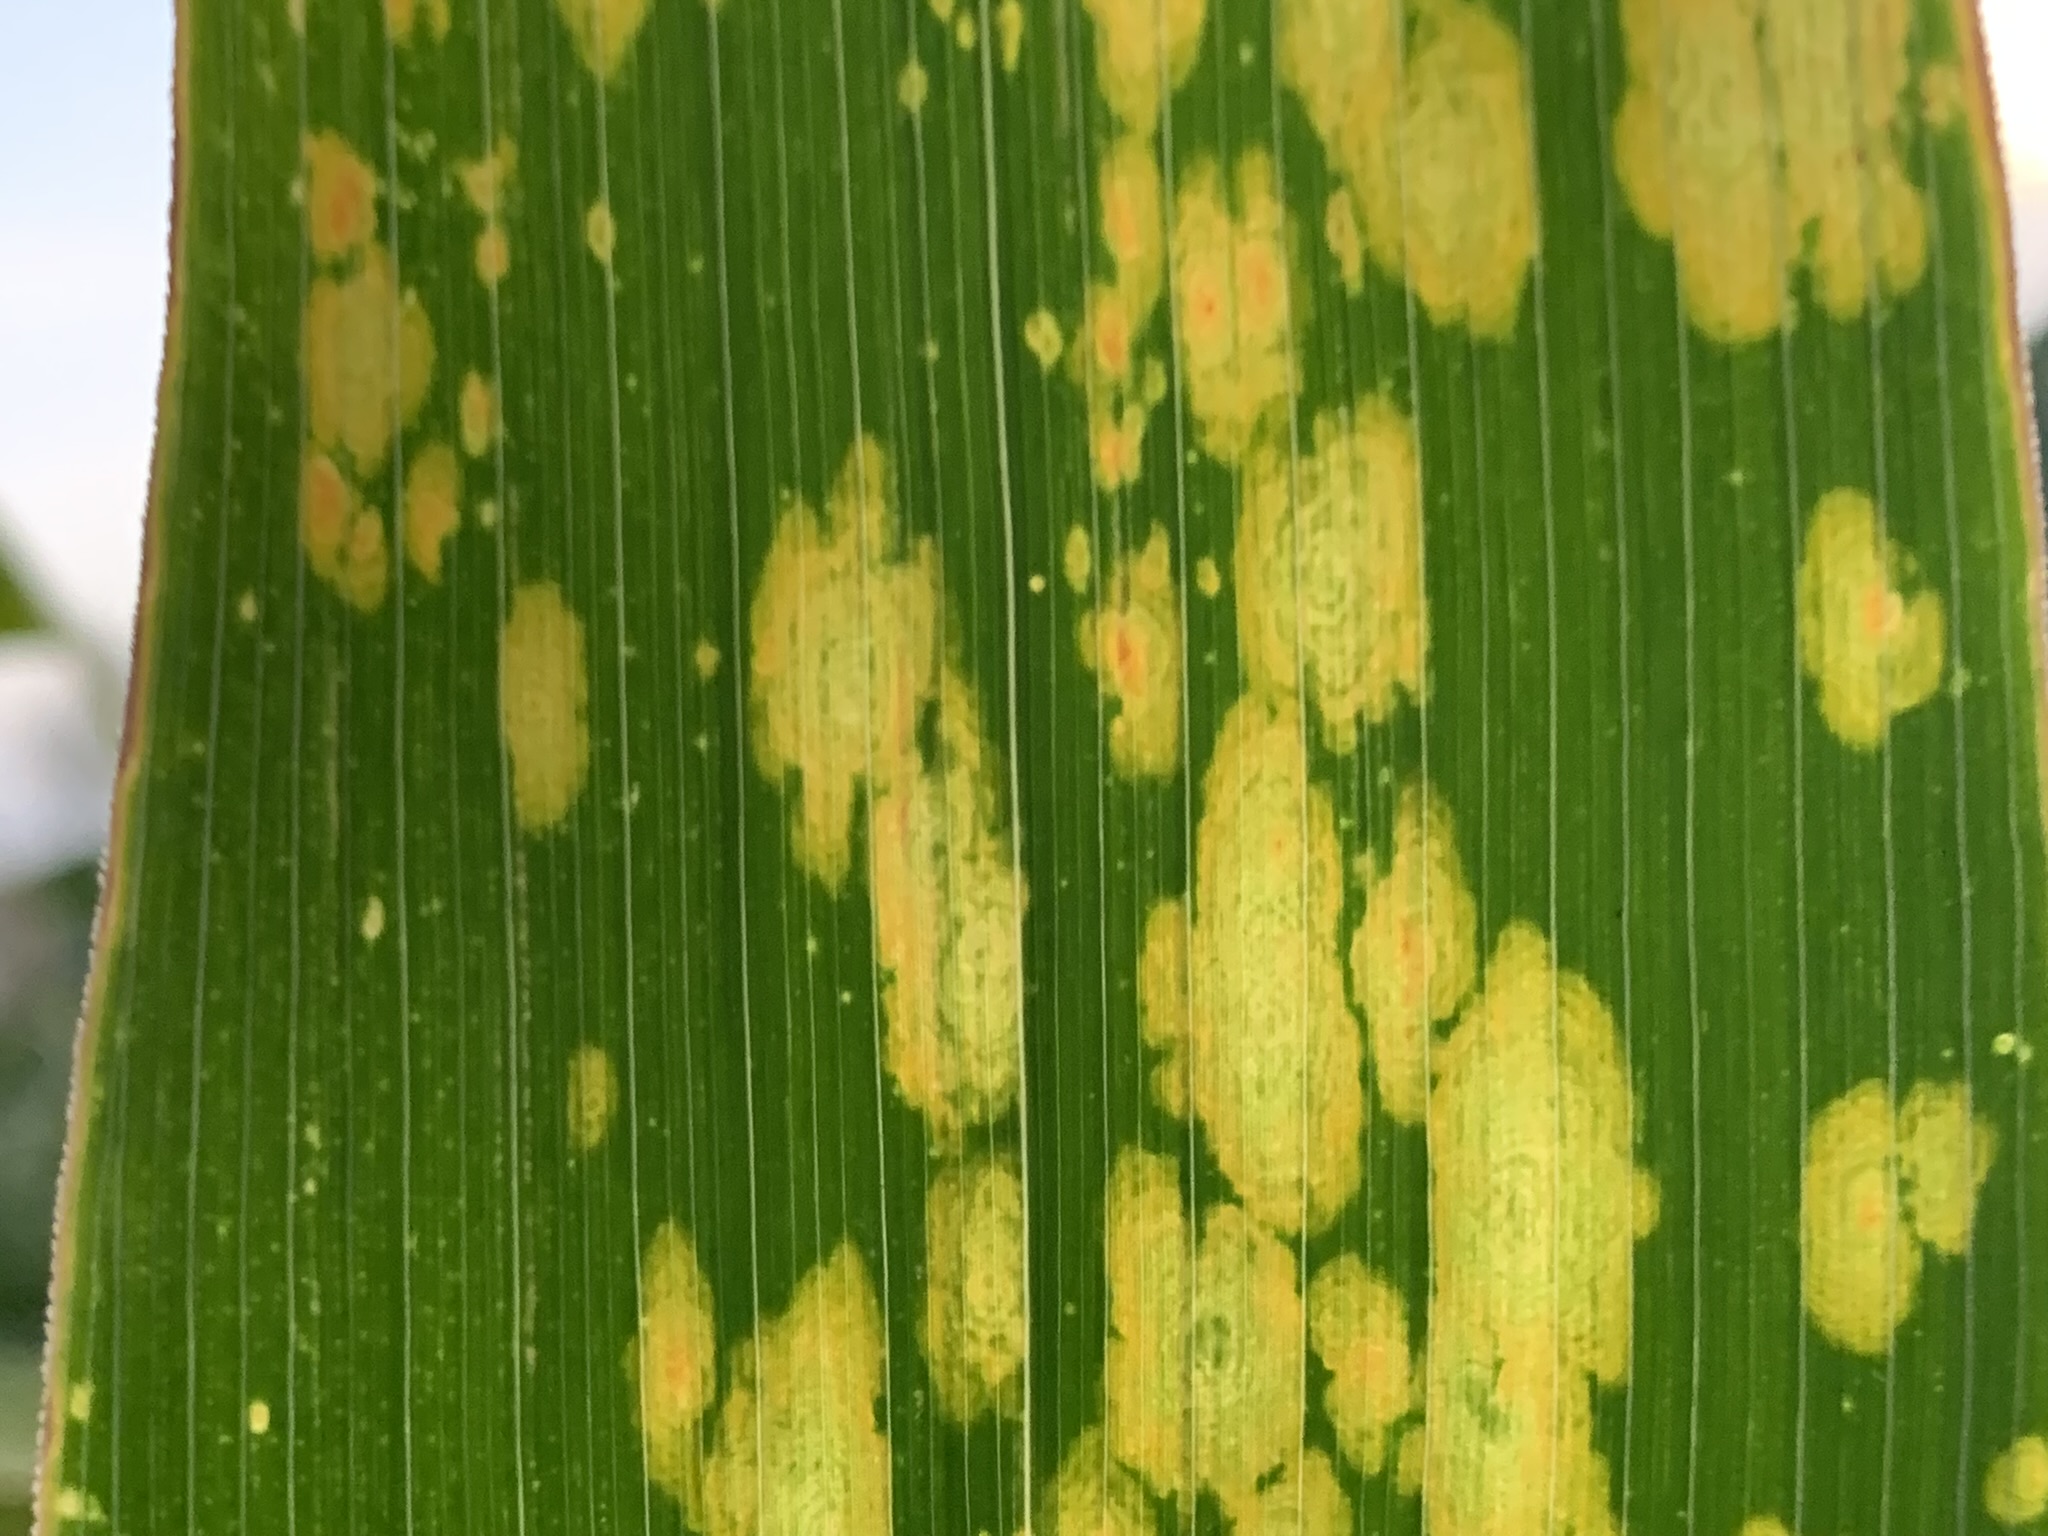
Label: MLN